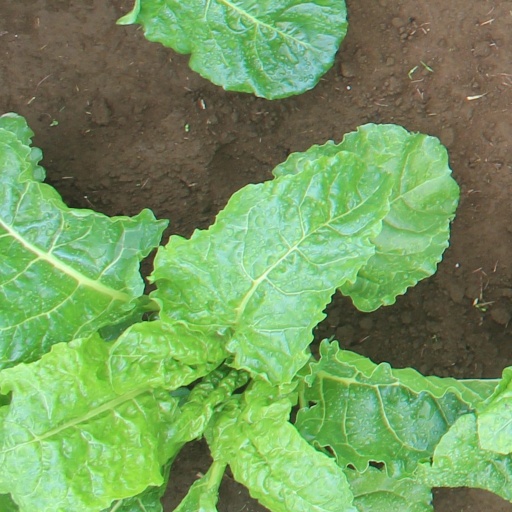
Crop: sugar beet